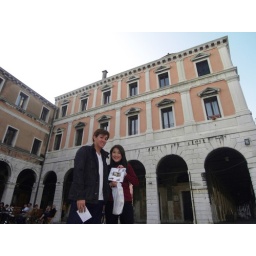
Posing in front of the Pescheria fish market hall of the Rialto Market